Chris Eccleshall

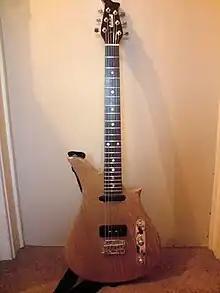
Custom-made Eccleshall Scimitar

The Eccleshall Scimitar (24.75" scale), Barracuda (25.5") and Excalibur bass have original shapes based on outward curves, rather than the inward curves of traditional electric guitars derived from the rounded classical guitar - and the pointed lower horn of the Scimitar is reminiscent of that of the Gibson mandolin.